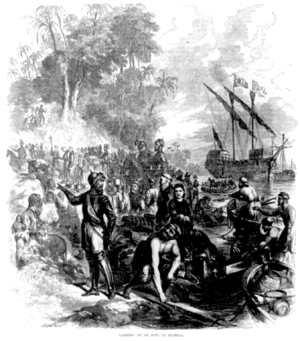
Hernando de Soto, né en 1496 ou 1497 en Estrémadure, à Barcarrota ou à Jerez de los Caballeros, en Espagne, et mort le 21 mai 1542 dans l’actuel Arkansas, était un conquistador et explorateur espagnol. Encore adolescent, il participa à la conquête de l’Amérique centrale aux côtés du premier gouverneur de Panama, Pedrarias Dávila. Il se joignit à Francisco Pizarro au début des années 1530, lors de ses conquêtes en Amérique du Sud.
Les premiers éléments de l'histoire de la Floride remontent à plus de 12 000 ans, lorsque les premiers Amérindiens peuplèrent la région. Elle fut découverte par l’Espagnol Juan Ponce de León en 1513 et baptisée. Enjeu des puissances coloniales, elle passa successivement sous la souveraineté de l'Espagne et de la Grande-Bretagne. Elle devint un territoire puis un État américain.
Cette page concerne l'année 1539 du calendrier julien.
La Floride espagnole fait référence à la colonie espagnole de Floride. Les Espagnols débarquèrent sur la péninsule, en 1513, et en revendiquèrent le territoire de 1565 à 1763 puis à nouveau de 1784 à 1821. Leurs prétentions territoriales, dans les années 1560, s'étendaient, au nord, jusqu'à la Mission Santa Elena qui se trouvait sur ce que l'on nomme aujourd'hui Parris Island en Caroline du Sud, près de Port Royal.